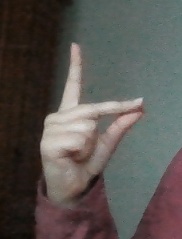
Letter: ta